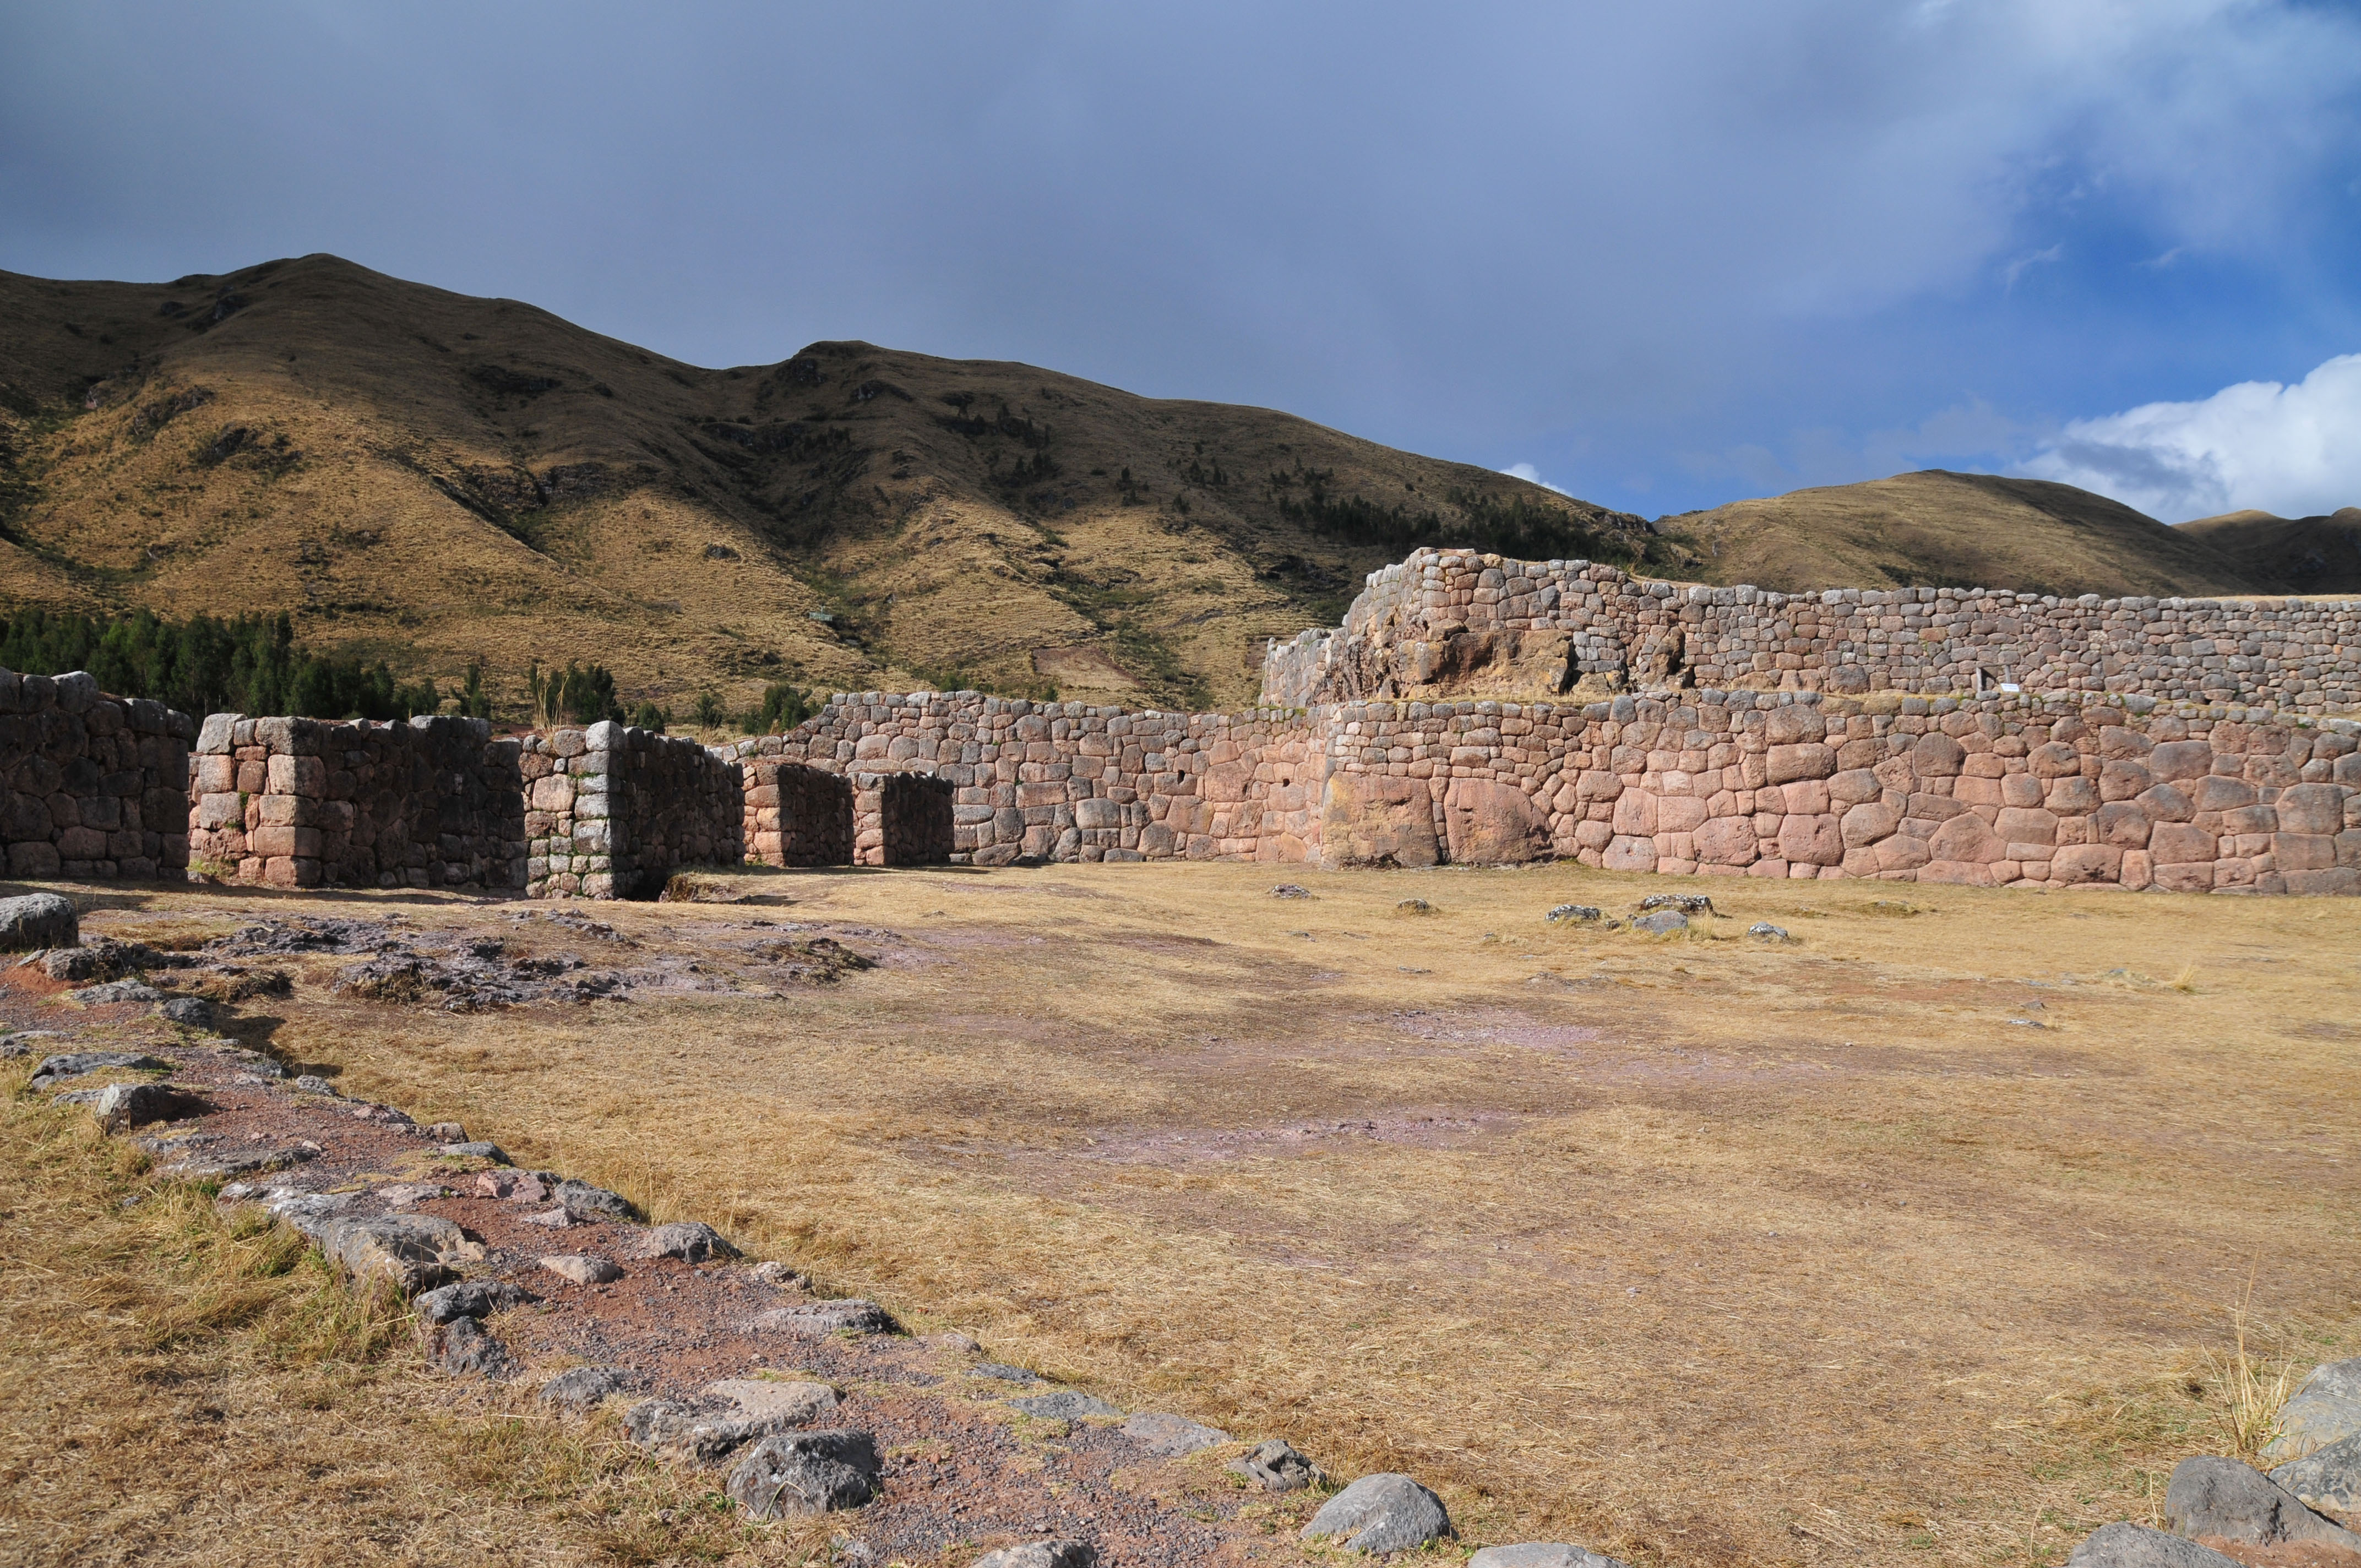
landscape, rock, mountain, hill, valley, cliff, nikon, fortification, terrain, peru, geology, ruins, badlands, plateau, wadi, d300, ancient history, geographical feature, mountainous landforms